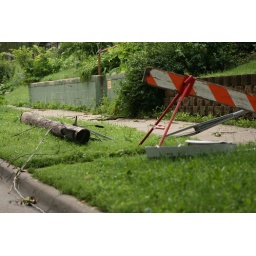
This telephone pole on 15th Ave S was blown over and uprooted during the storm on Friday night.